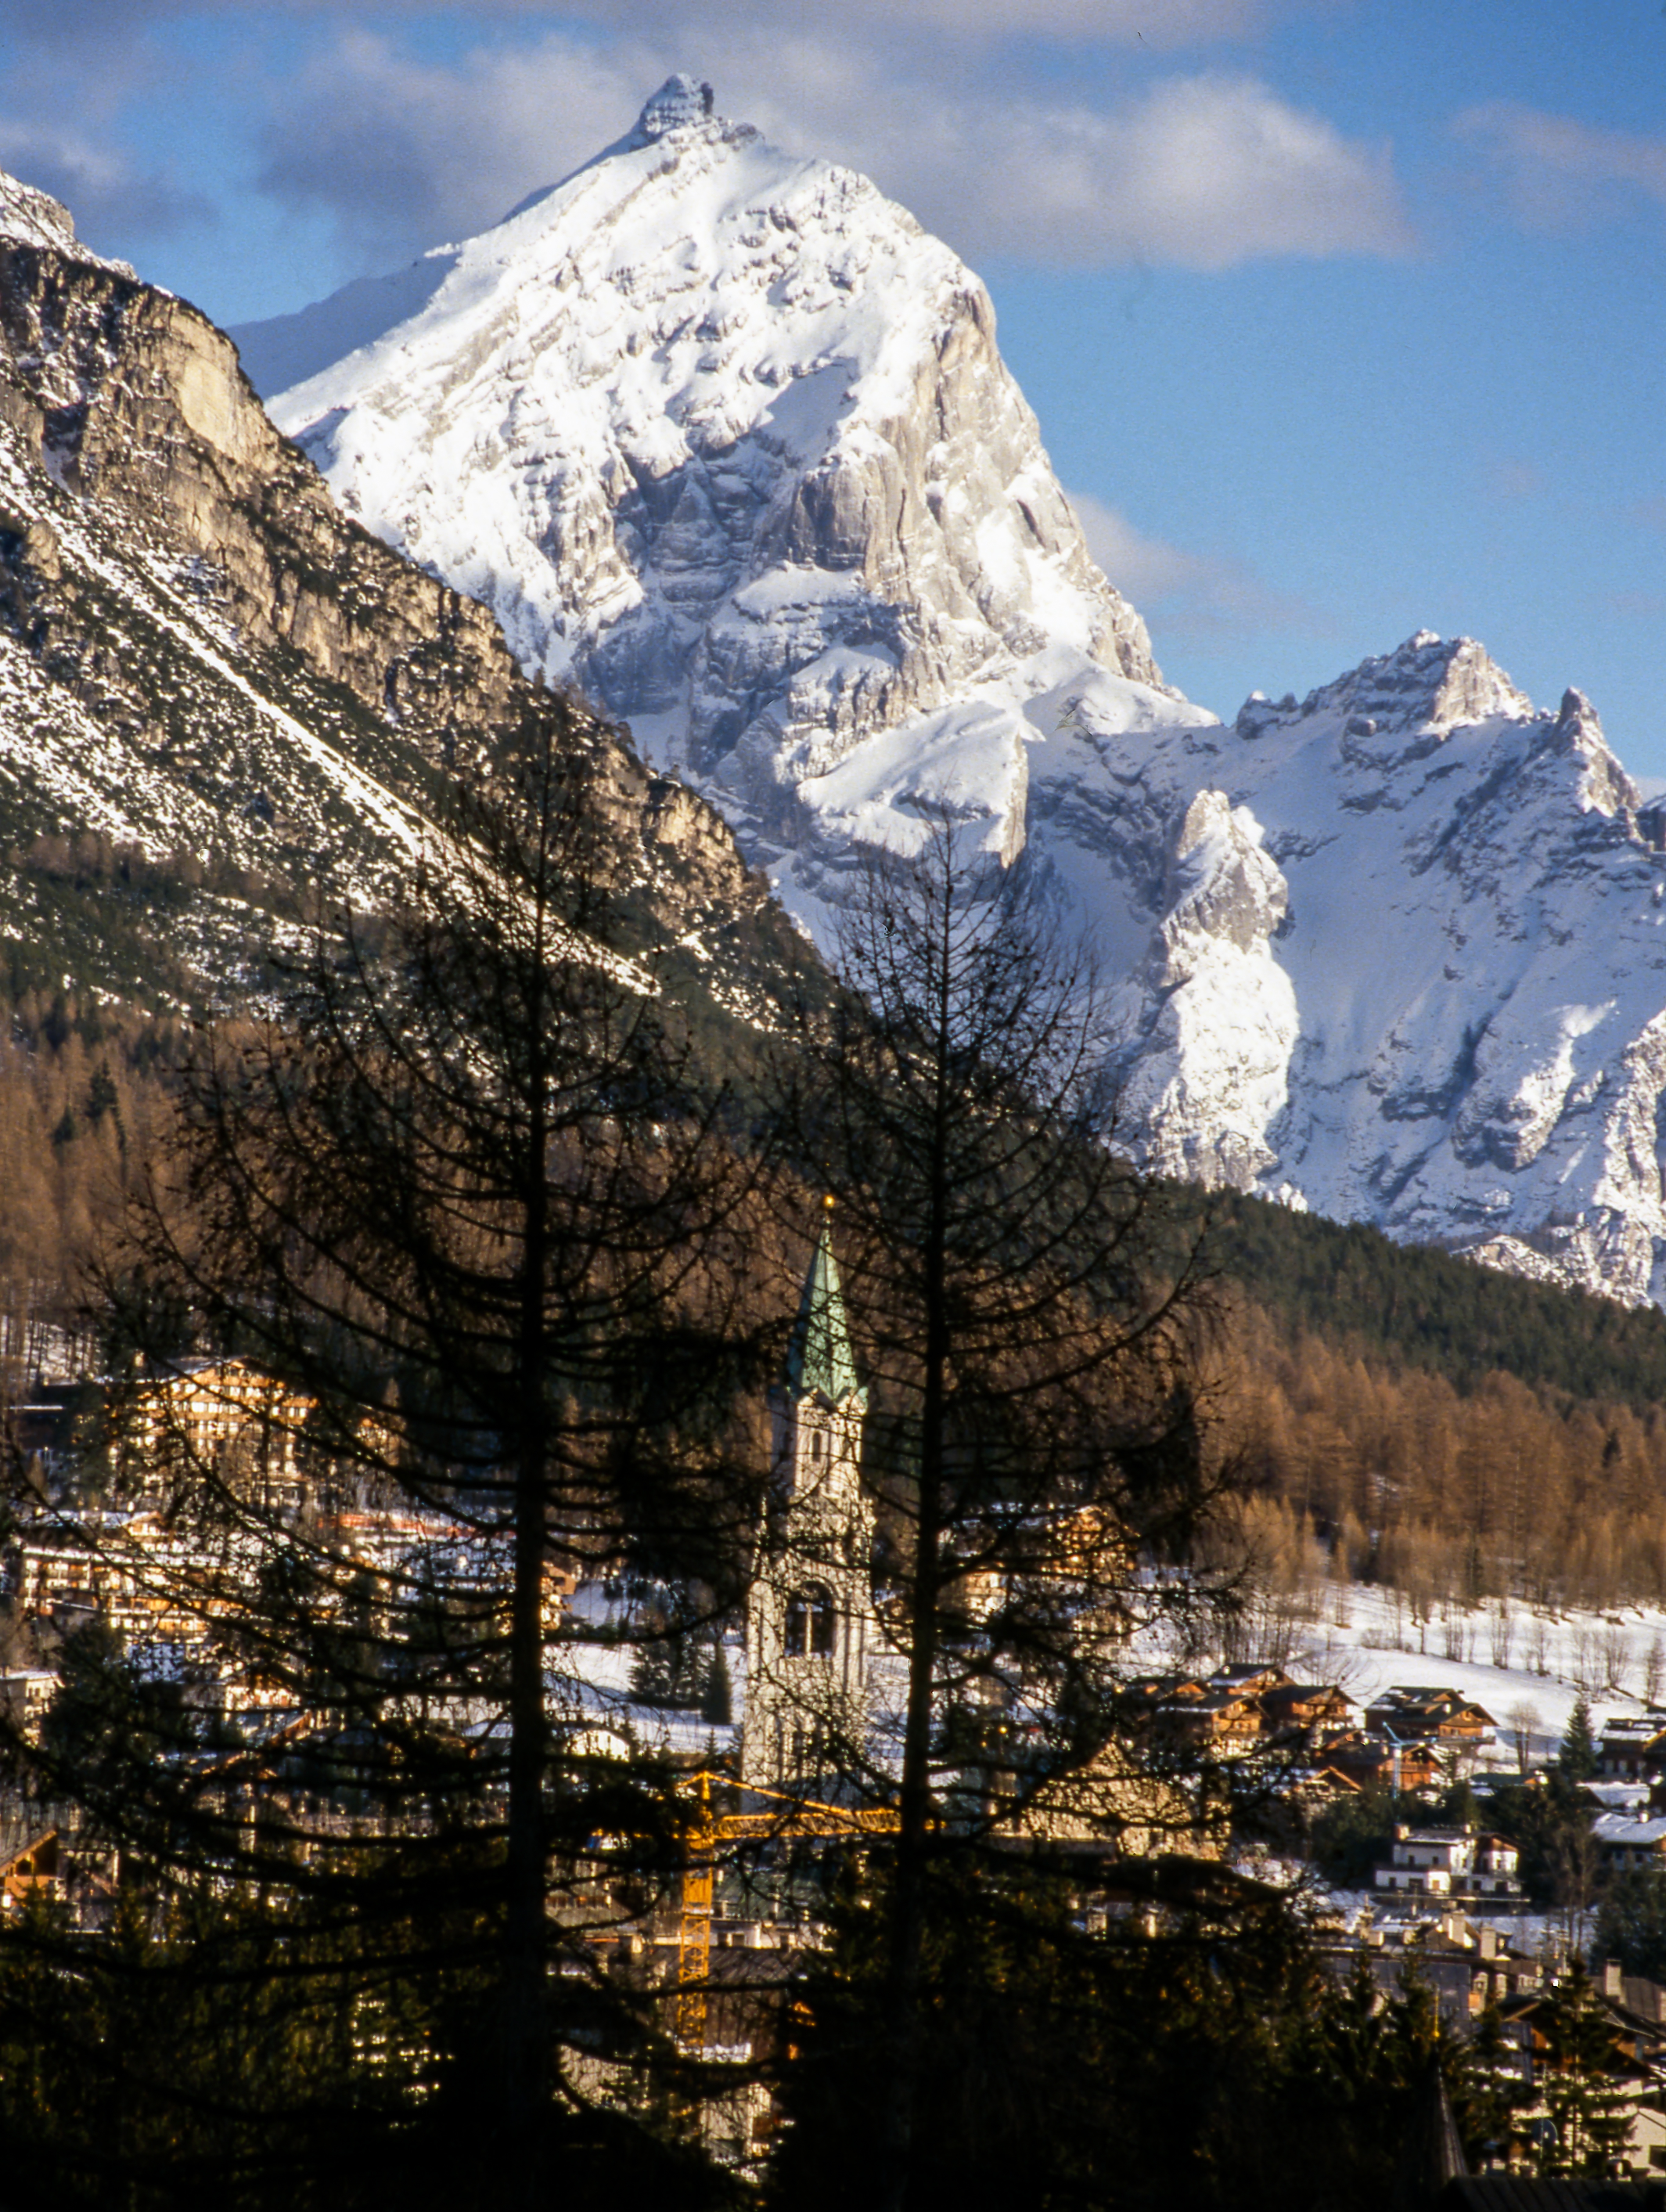
landscape, nature, mountain, snow, winter, mountain range, reflection, season, alps, landform, aerial photography, geographical feature, mountainous landforms